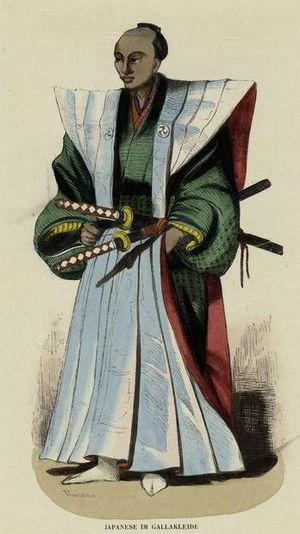
Le daishō » est un terme japonais désignant la paire de sabres traditionnels portée par les samouraïs de l'ère féodale.